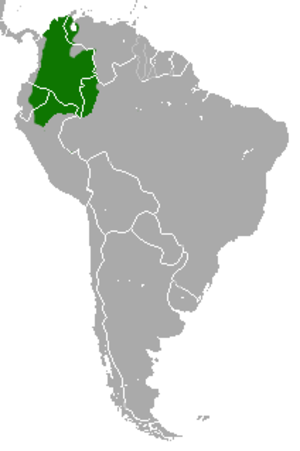
Le Hurleur roux est une espèce de primate néotropical.